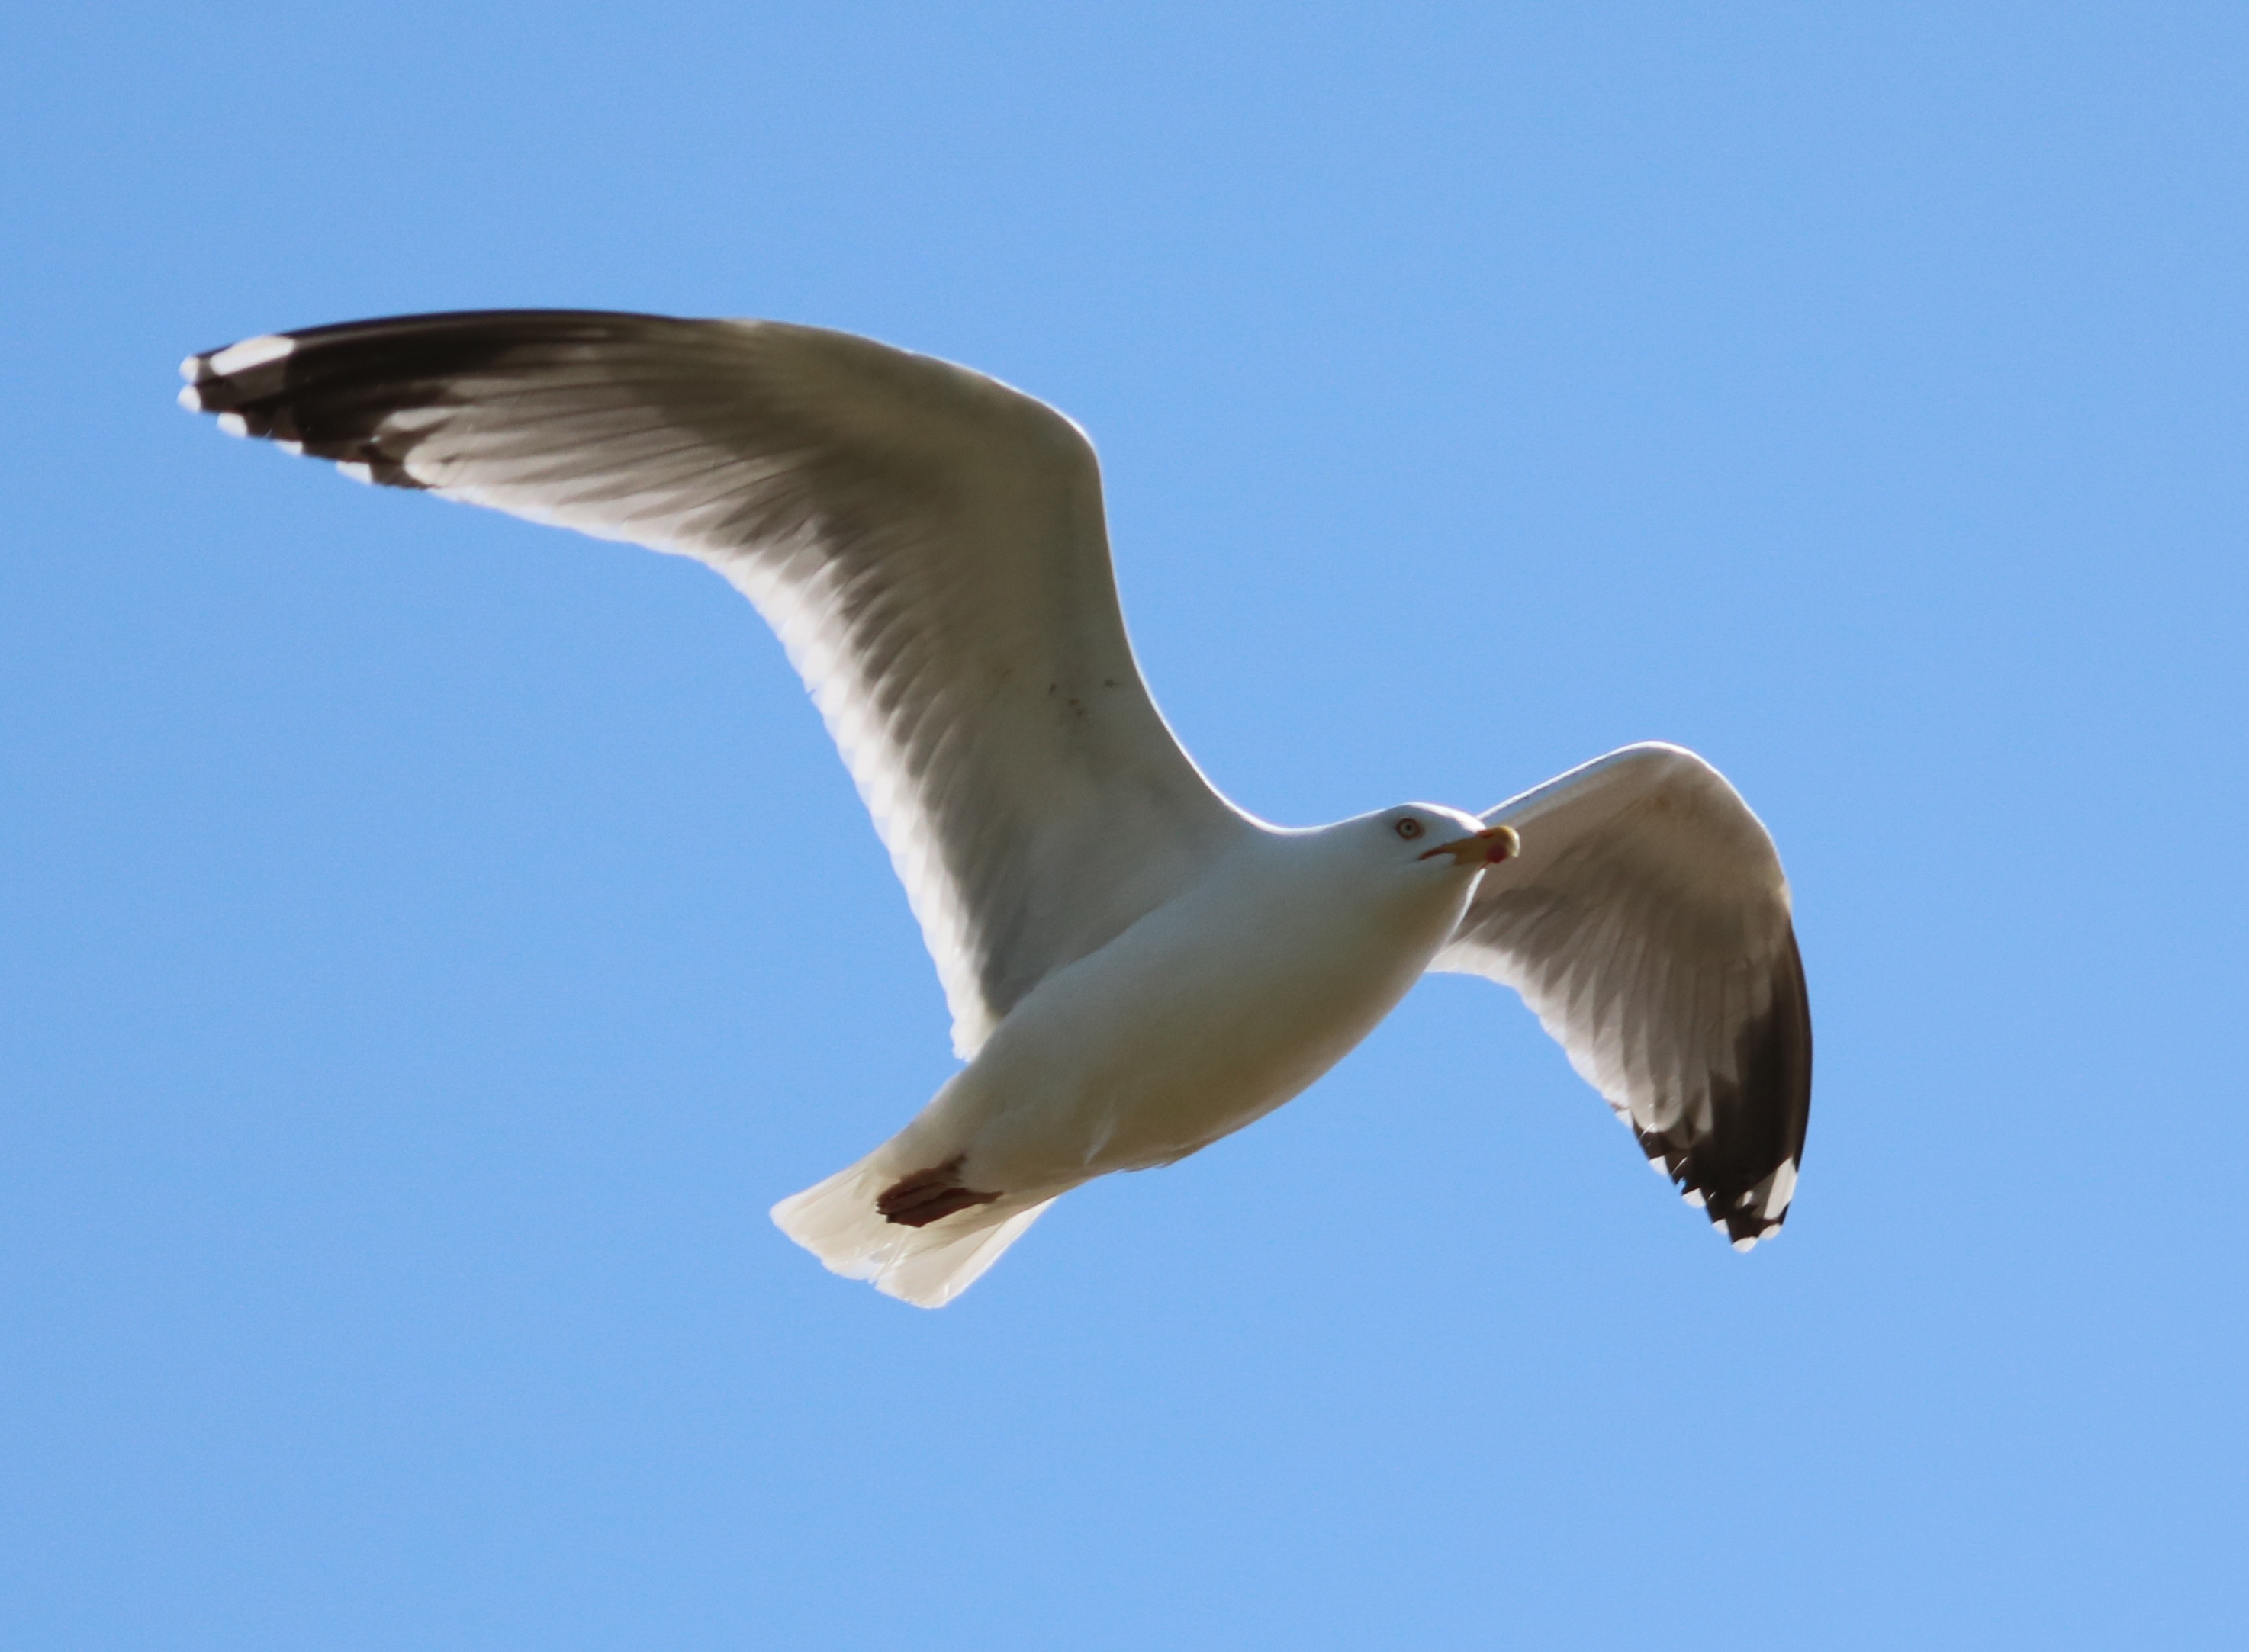
nature, bird, wing, sky, seabird, flying, fly, seagull, gull, beak, flight, outdoors, vertebrate, albatross, in flight, charadriiformes, european herring gull